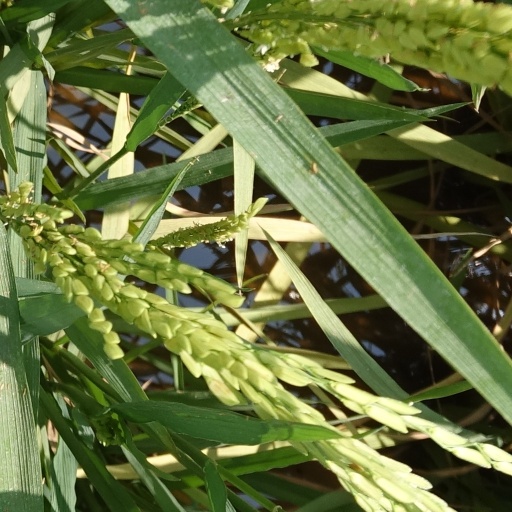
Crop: rice